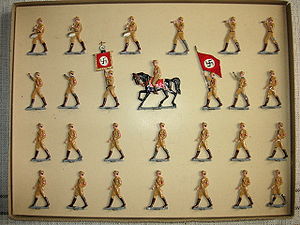
Tinsoldat
Tinsoldater - et sjældent sæt af nazistiske soldater
En tinsoldat er en soldaterfigur lavet af tin eller en tin-blylegering. Figurerne er i mere end 150 år blevet brugt som legetøj, som samlerobjekter eller til udstilling, hvor de kan indgå i modeller af berømte slag.